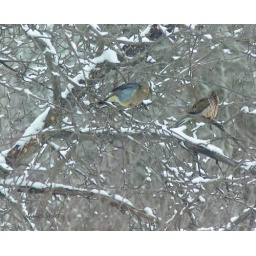
Mourning dove in apple tree